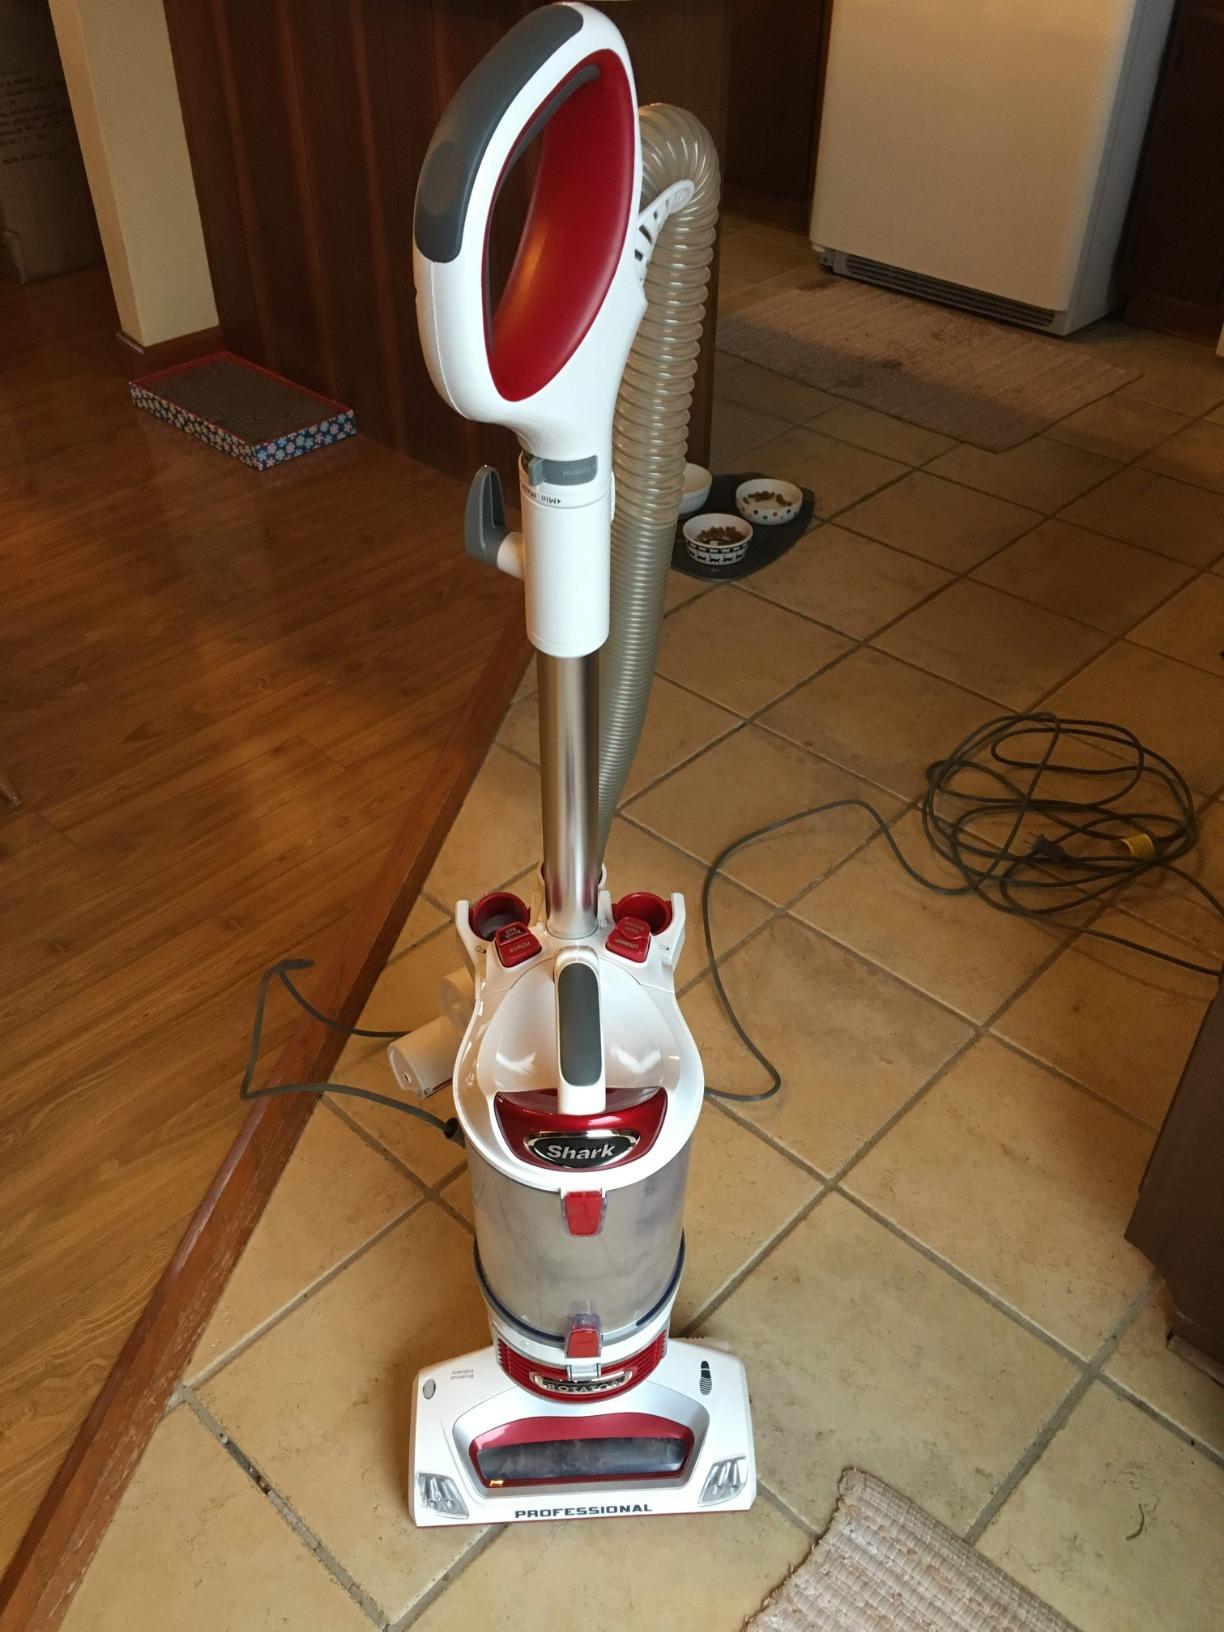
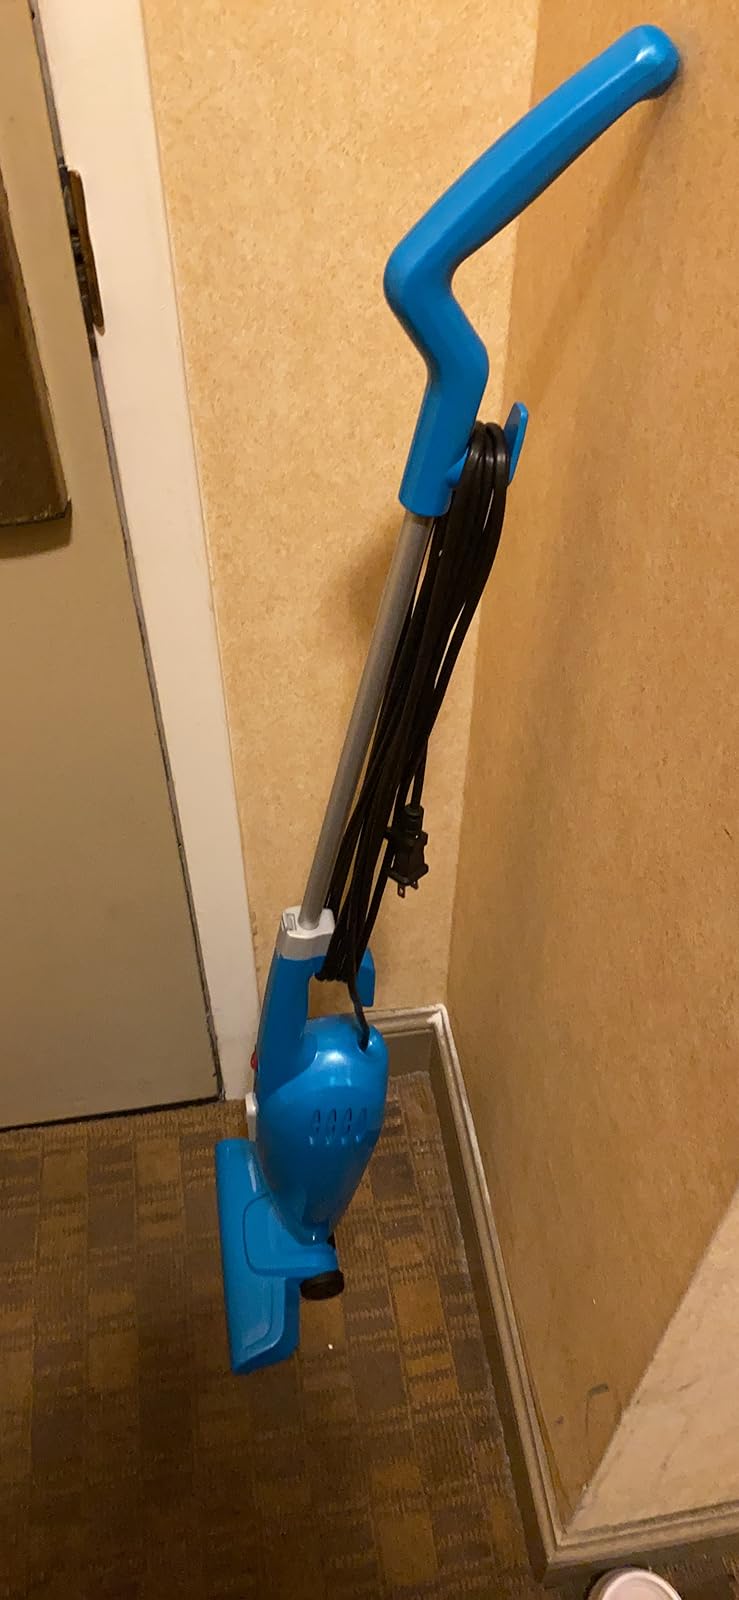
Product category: items_vacuum
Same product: no